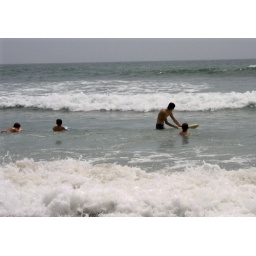
The boys playing in the water